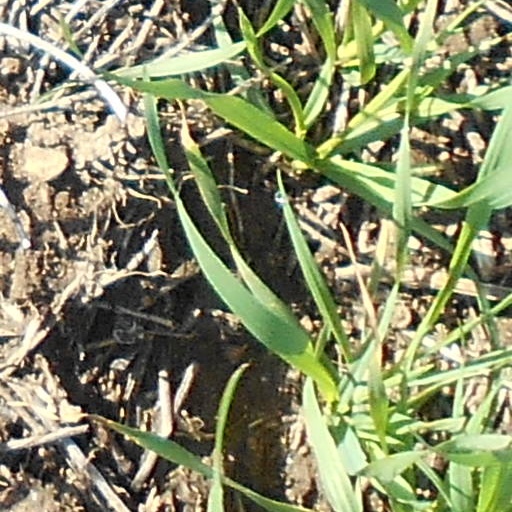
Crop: wheat